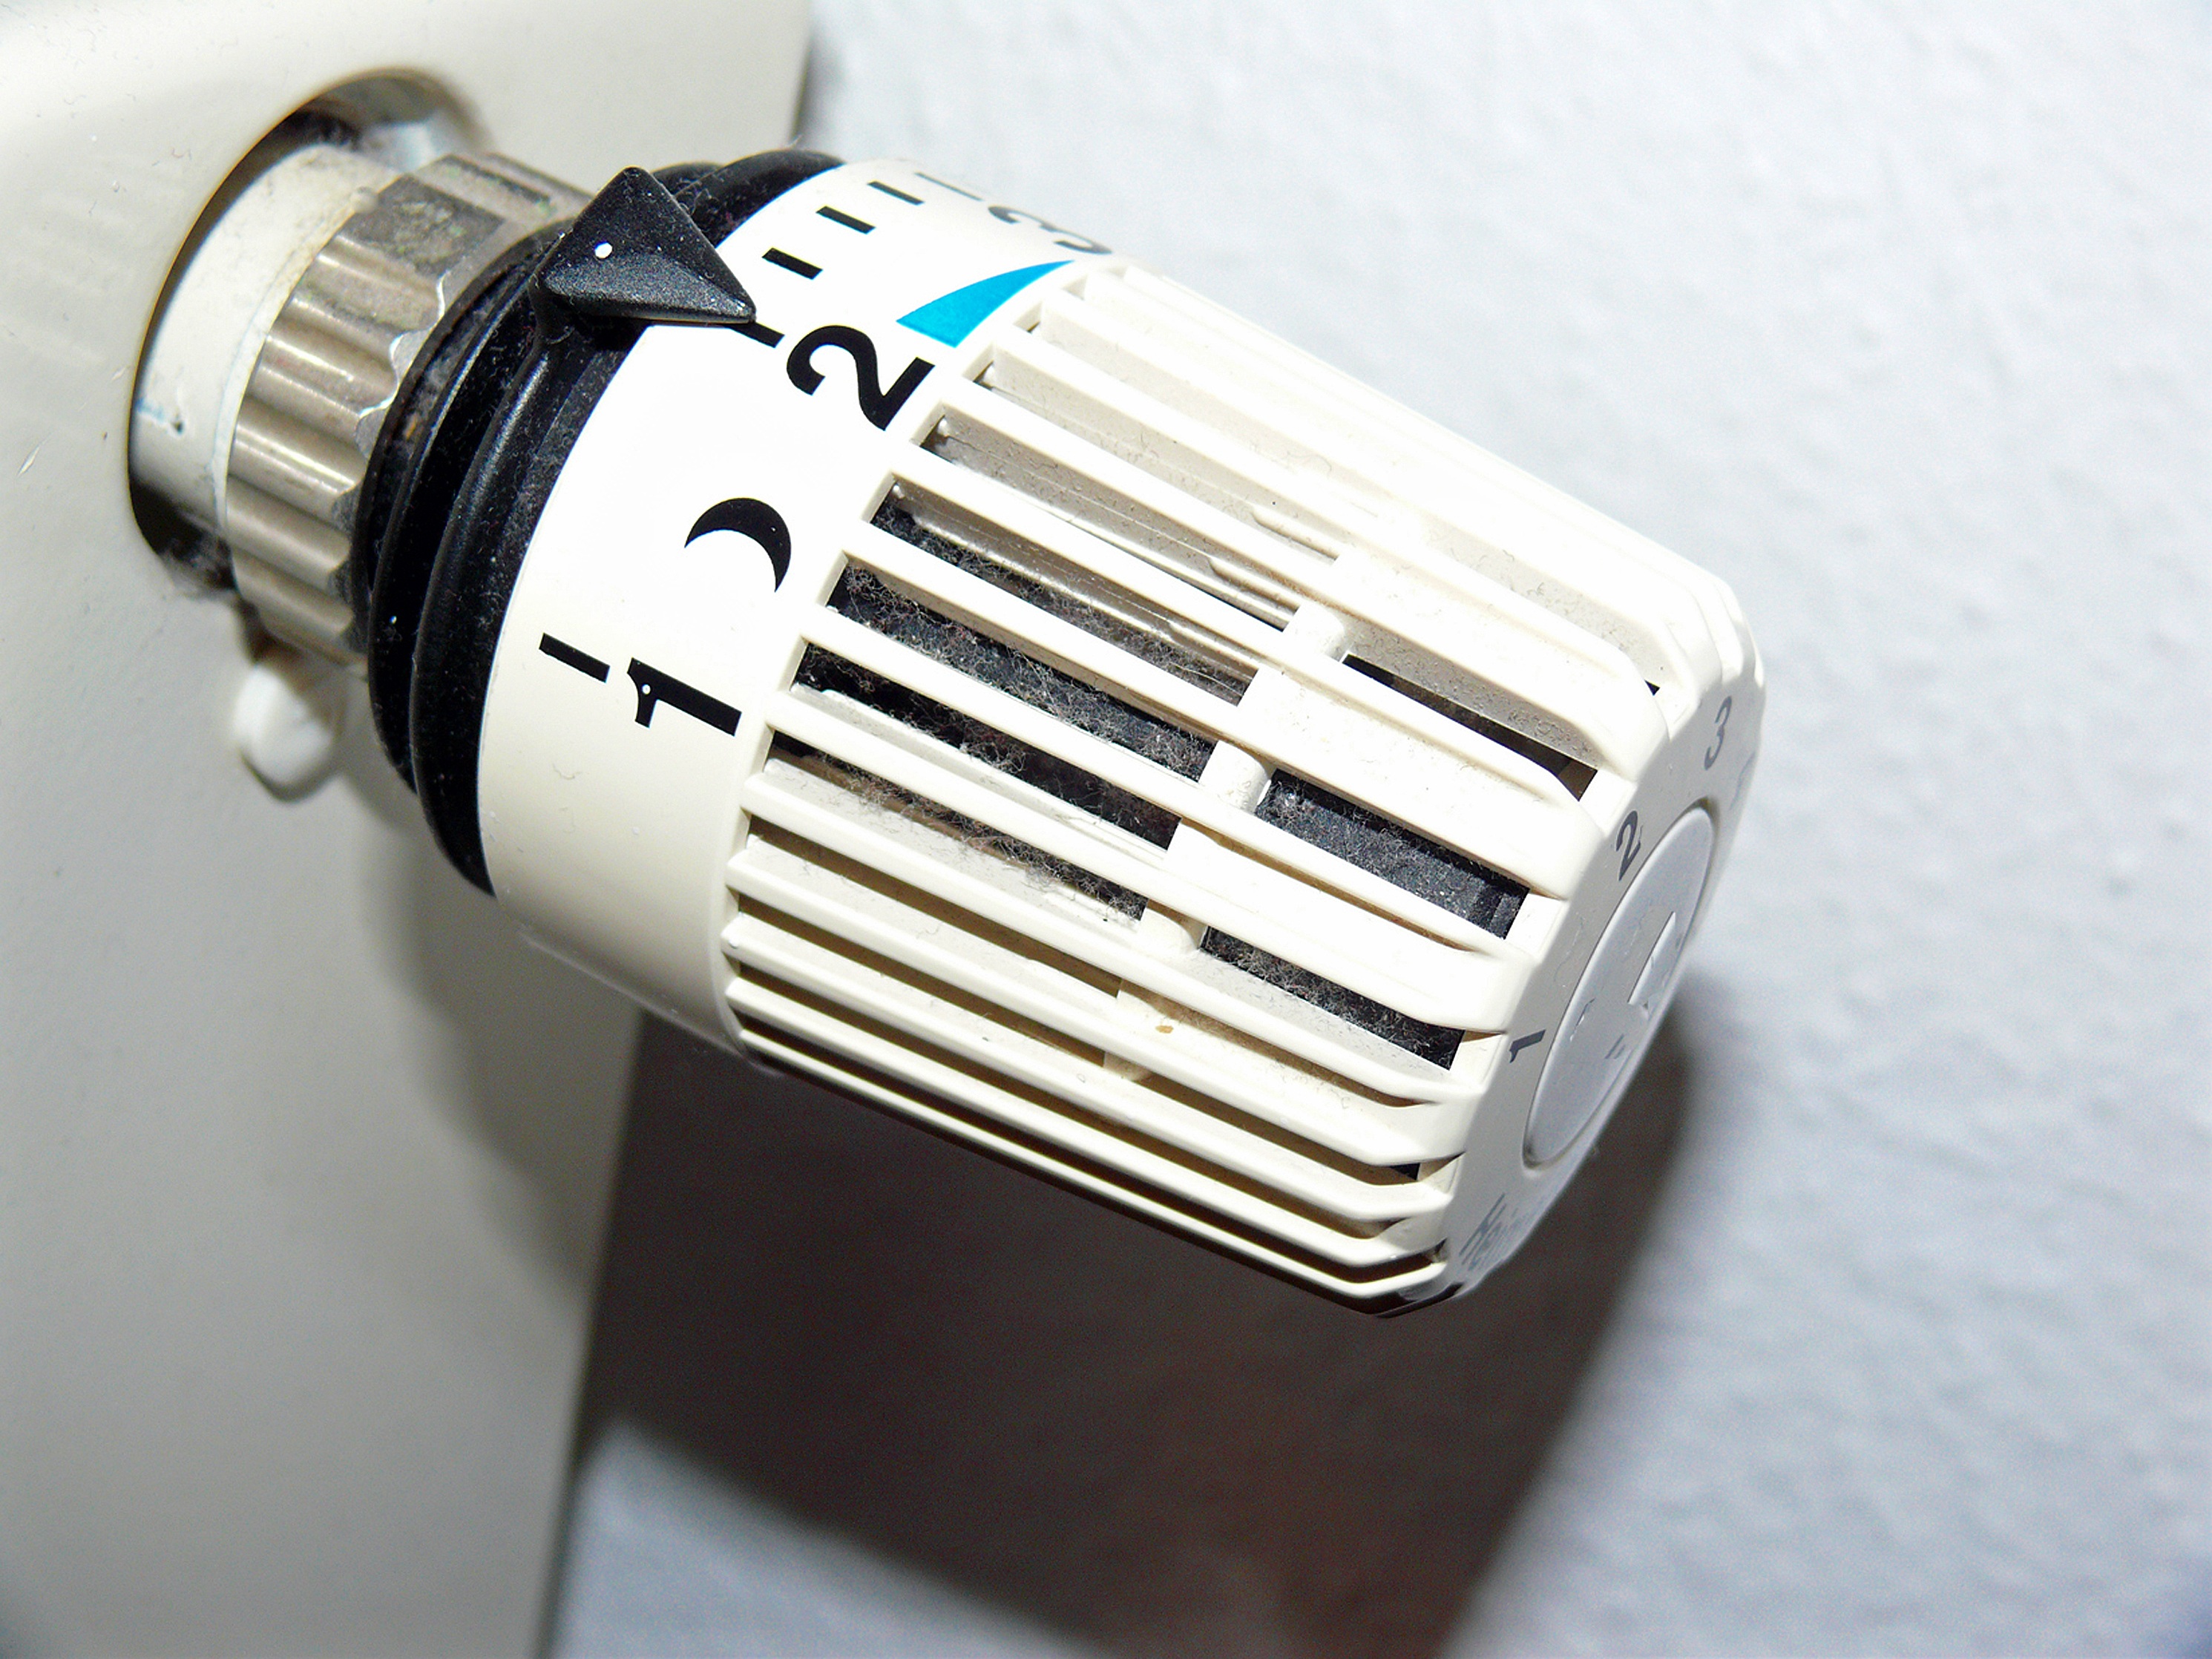
technology, set, scale, lighting, product, level, heating, rules, taxes, regulate, environmentally friendly, thermostat, turn technically, temperature controller